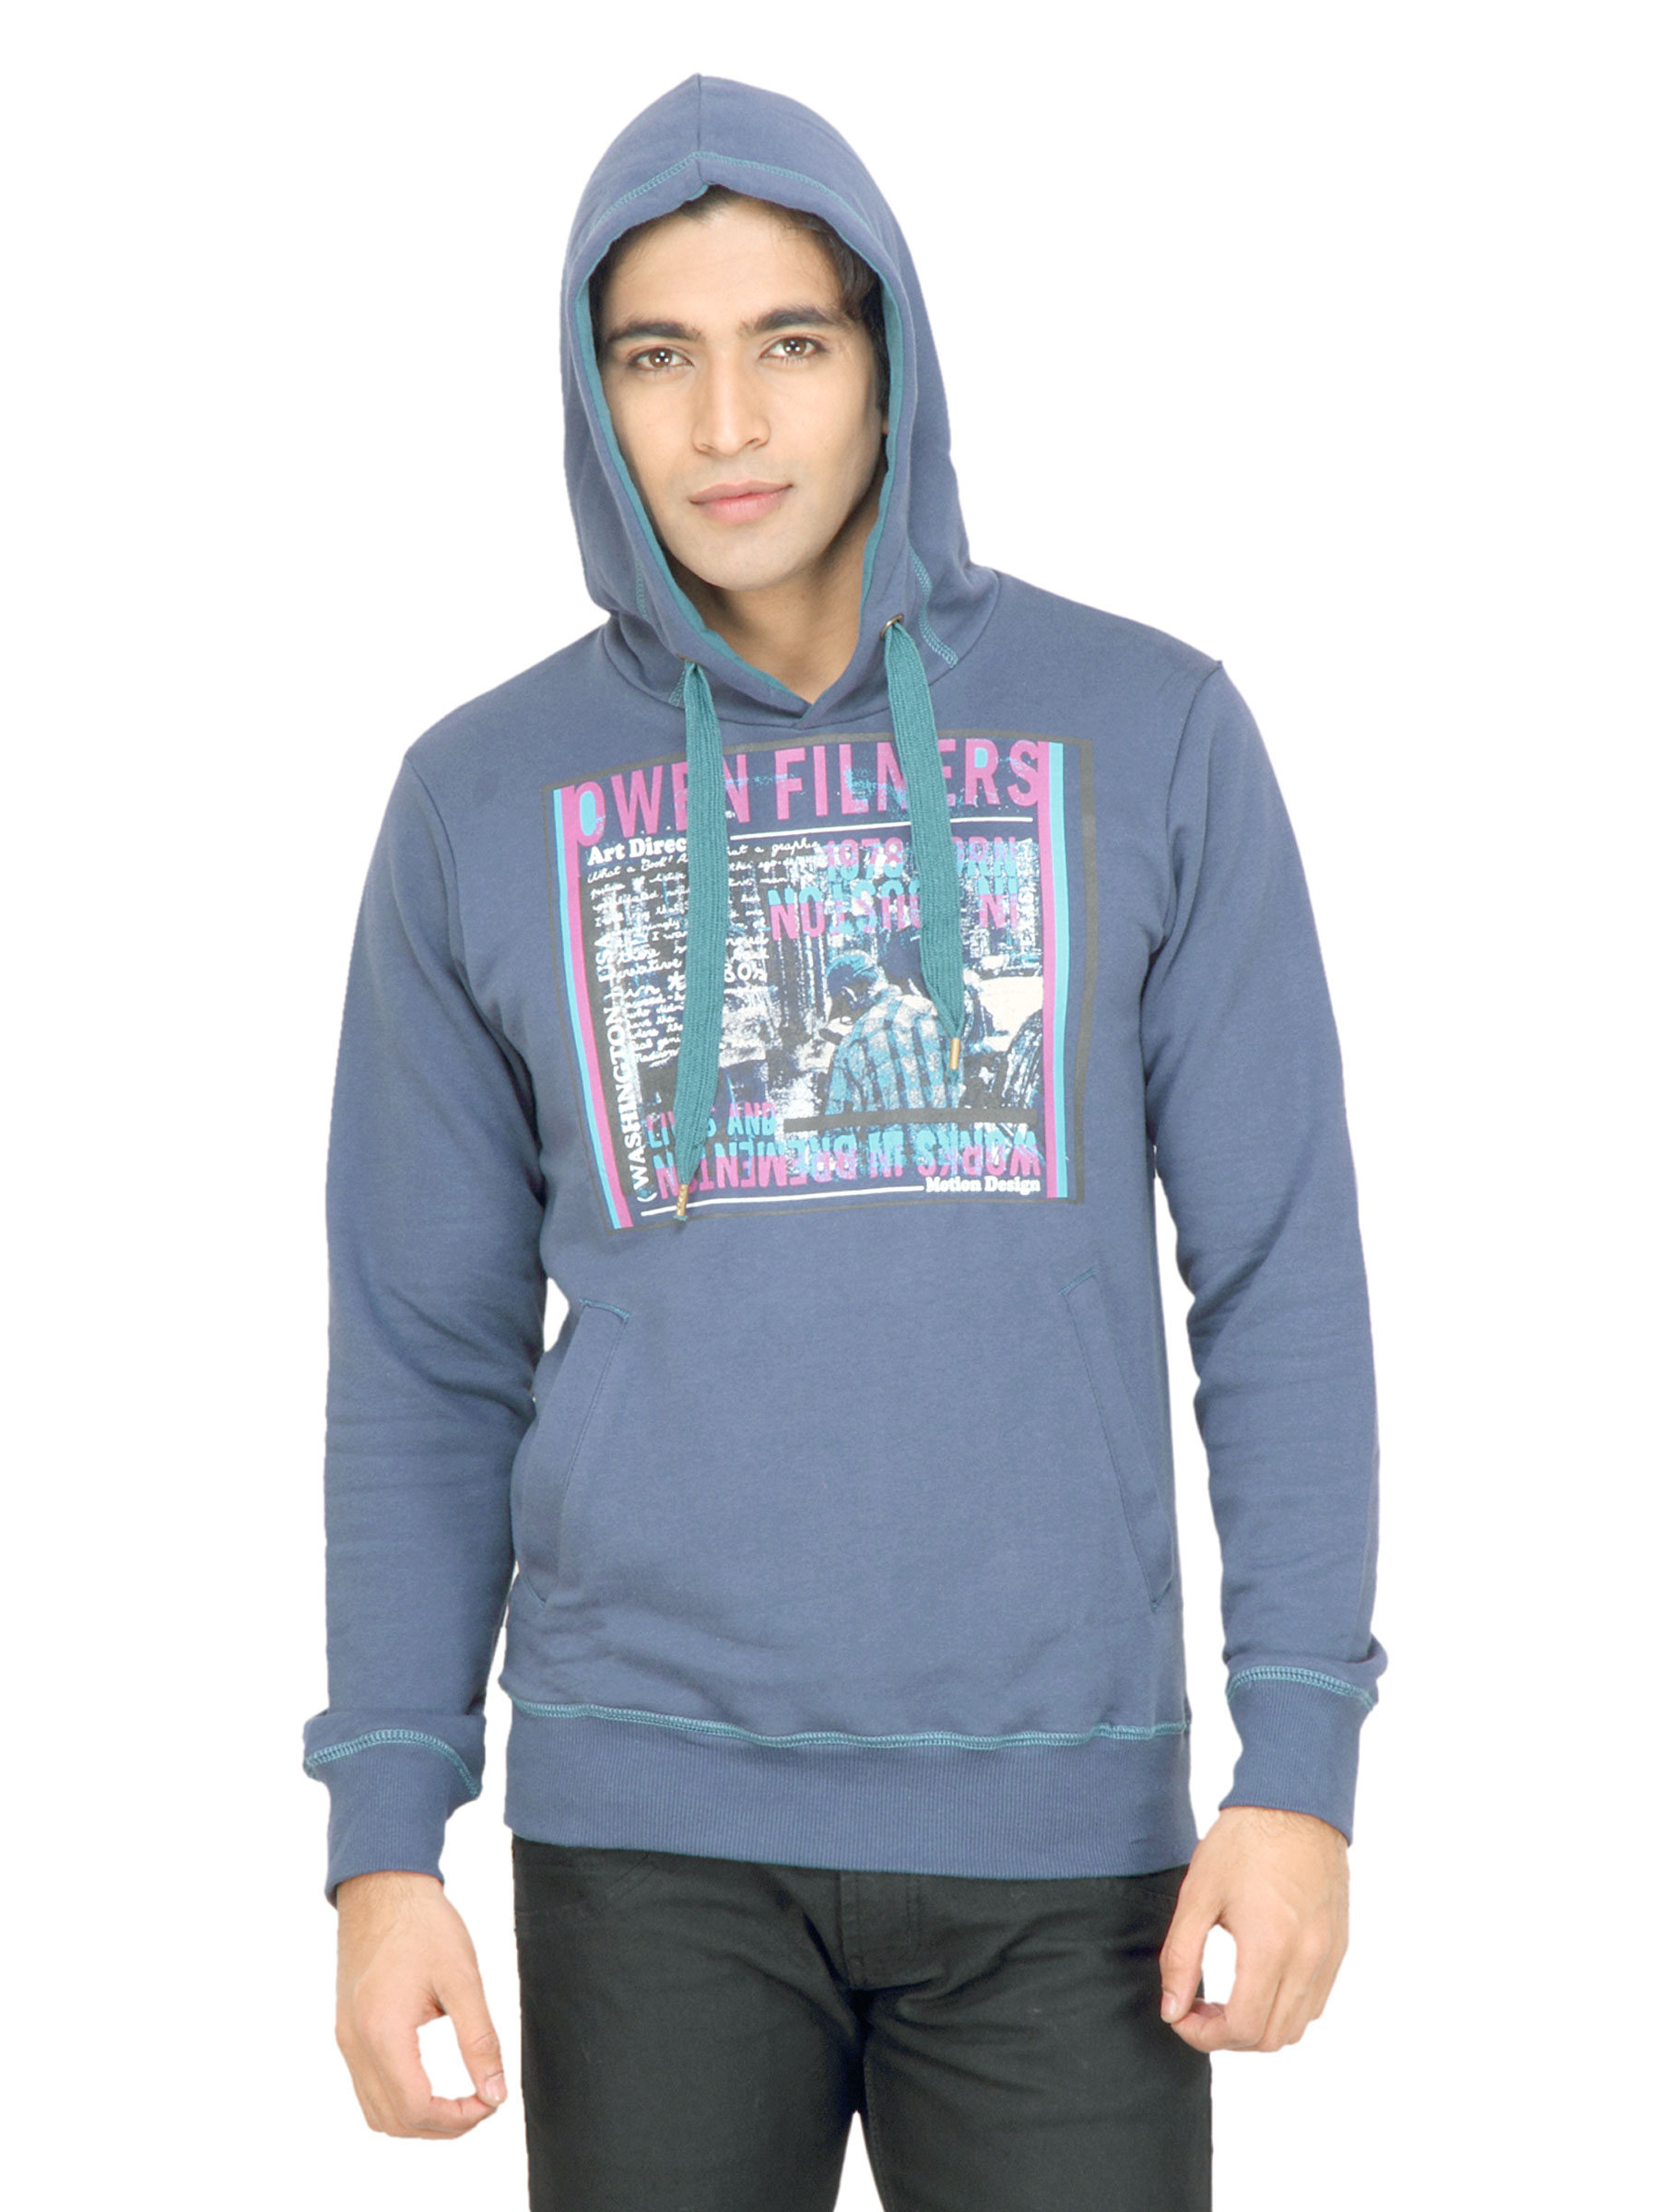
United Colors of Benetton Men Printed Blue Sweatshirt
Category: Apparel / Topwear / Sweatshirts
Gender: Men
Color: Blue
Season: Fall 2011
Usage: Casual